William Robinson (gardener)

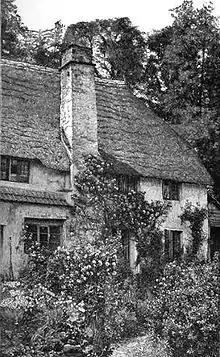
"A Devonshire Cottage Garden, Cockington, Torquay" from "The English Flower Garden", engraving from a photograph.

William Robinson: (15 July 1838 – 12 May 1935) was an Irish practical gardener and journalist whose ideas about wild gardening spurred the movement that led to the popularising of the English cottage garden, a parallel to the search for honest simplicity and vernacular style of the British Arts and Crafts movement, and were important in promoting the woodland garden. Robinson is credited as an early practitioner of the mixed herbaceous border of hardy perennial plants, a champion too of the "wild garden", who vanquished the high Victorian pattern garden of planted-out bedding schemes. Robinson's new approach to gardening gained popularity through his magazines and several books—particularly "The Wild Garden", illustrated by Alfred Parsons, and "The English Flower Garden".